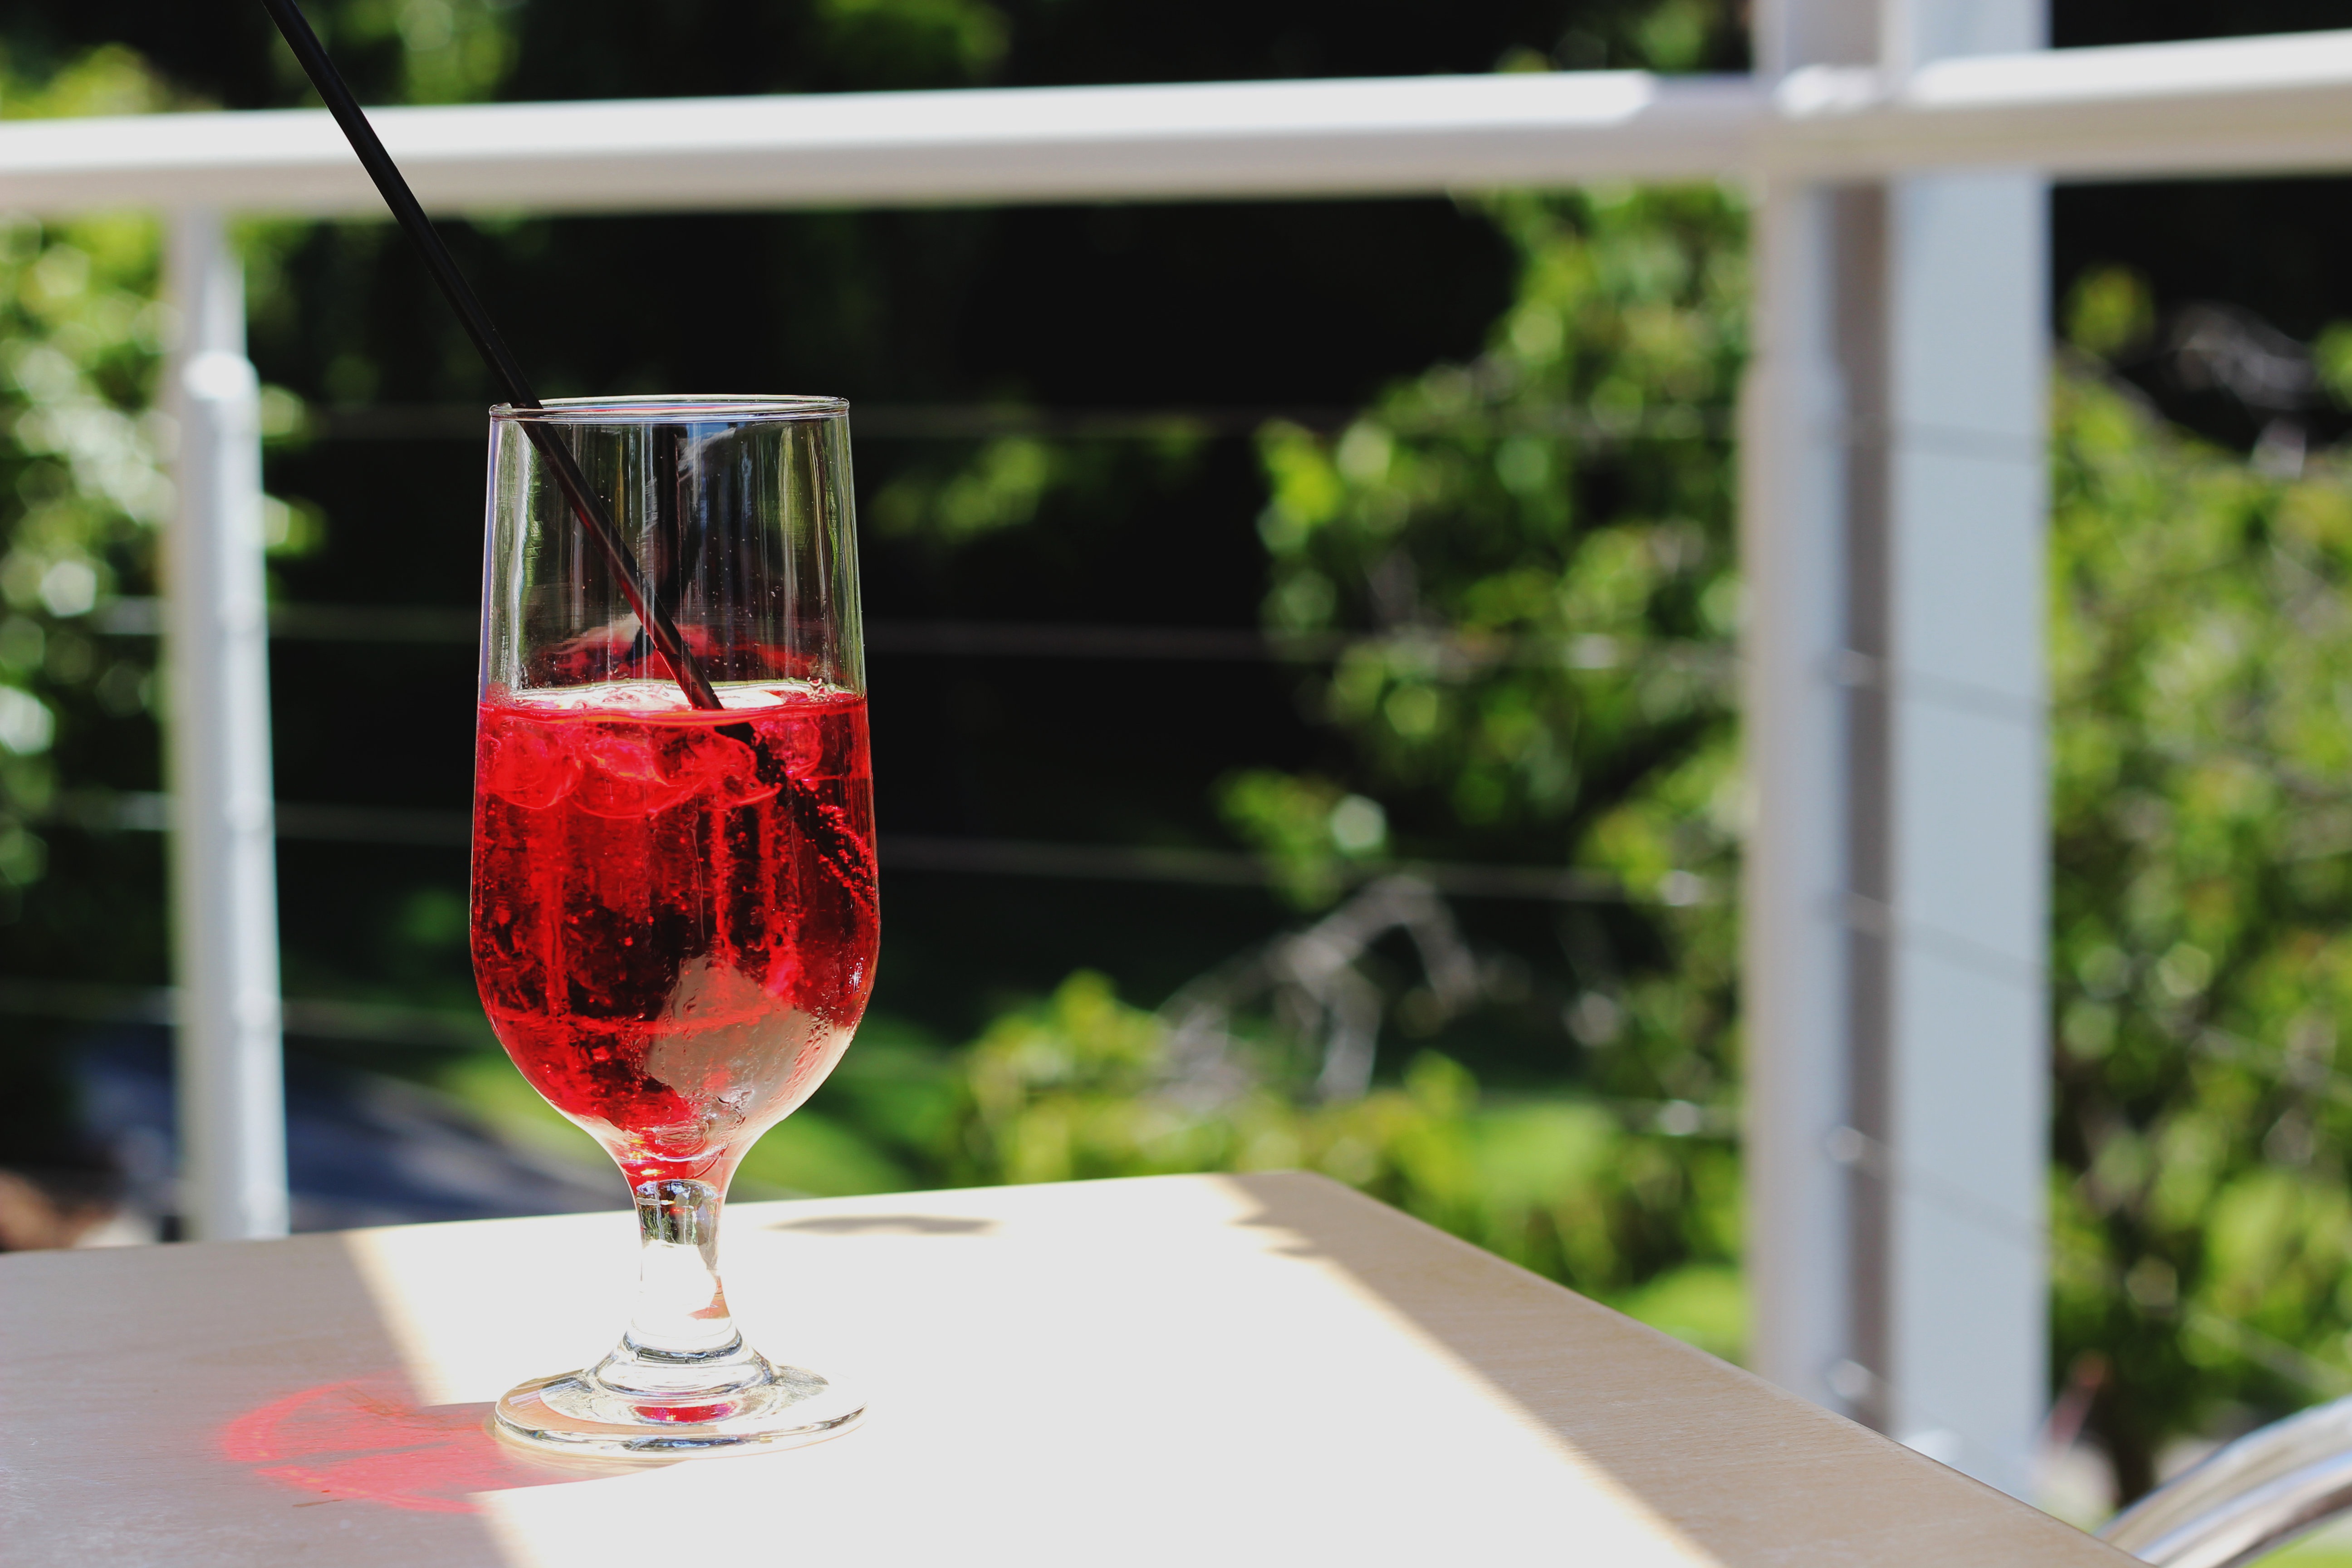
cold, wine, flower, glass, restaurant, summer, food, green, red, produce, beverage, drink, garden, wine glass, cheerful, outdoors, sunny, outside, icy, bright, alcoholic beverage, fizzy, red drink